Junije Palmotić

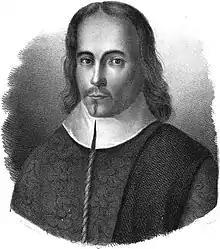

Junije (Džono) Palmotić, (also Giunio in Italian or Junius Palmotta in Latin) (1606 – 1657) was a Croatian baroque writer, poet and dramatist from the Republic of Ragusa. He was a member of the Palmotić noble family.